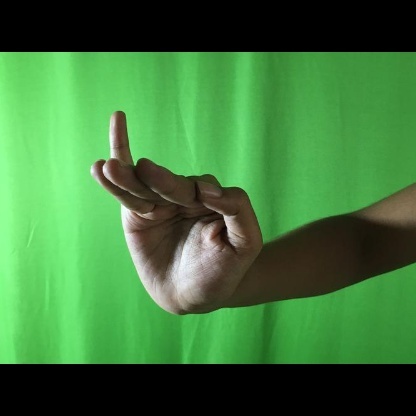
Mudra: Hamsapaksha